Cock Lane ghost

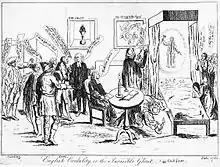
"English Credulity or the Invisible Ghost" (1762). The ghost appears above the two children in the bed. Also visible are John Fielding (left) and a companion. The portraits on the wall are of The Bottle Conjuror and Elizabeth Canning. The artist is unknown, but may have been Oliver Goldsmith.

After more questions, a member of the audience exclaimed "Kent, ask this Ghost if you shall be hanged". He did so, and the question was answered by a single knock. Kent exclaimed "Thou art a lying spirit, thou are not the ghost of my Fanny. She would never have said any such thing."